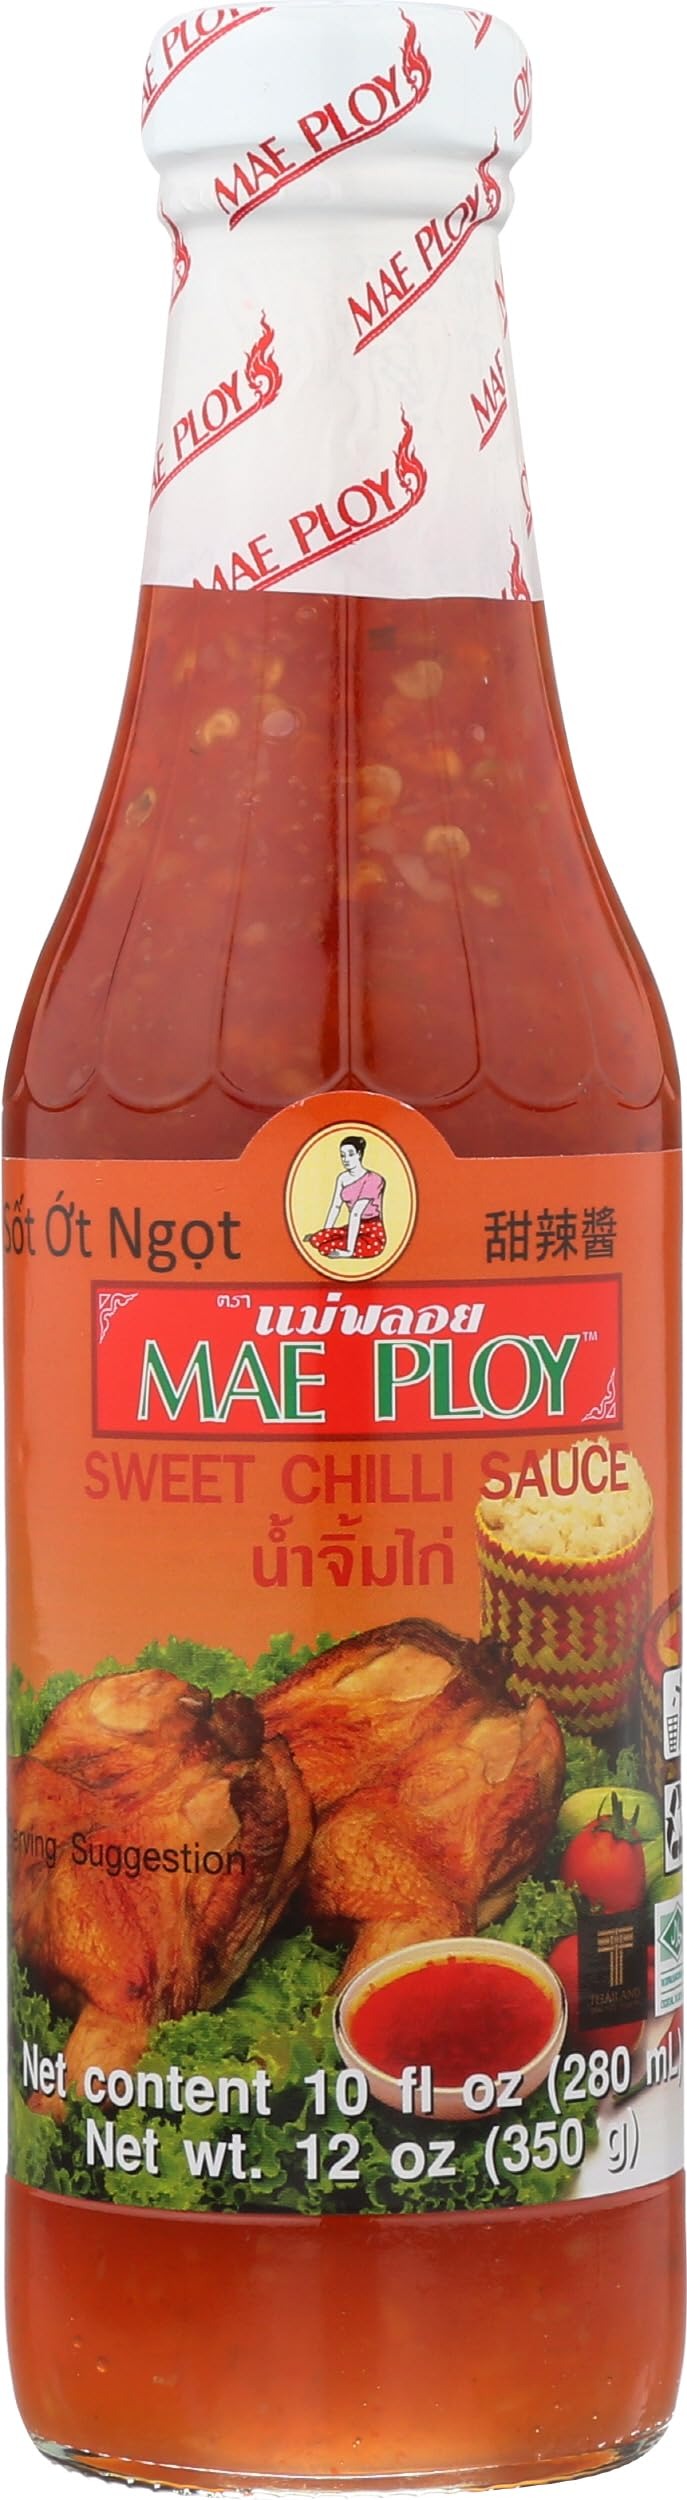
Item Name: Mae Ploy, Sauce Chili Sweet, 10 Fl Oz
Bullet Point 1: Mild And Sweet Chili Sauce
Bullet Point 2: Use As Dipping Sauce For Meat, Vegetables, Seafood, Spring Rolls, Or Dim Sum.
Product Description: Sweet And Slightly Hot Chili Sauce Popular In Malaysia And Singapore. Made From A Blend Of Selected Red Chilies And Plum. Excellent With Chicken!
Value: 12.0
Unit: Ounce

Price: 3.64